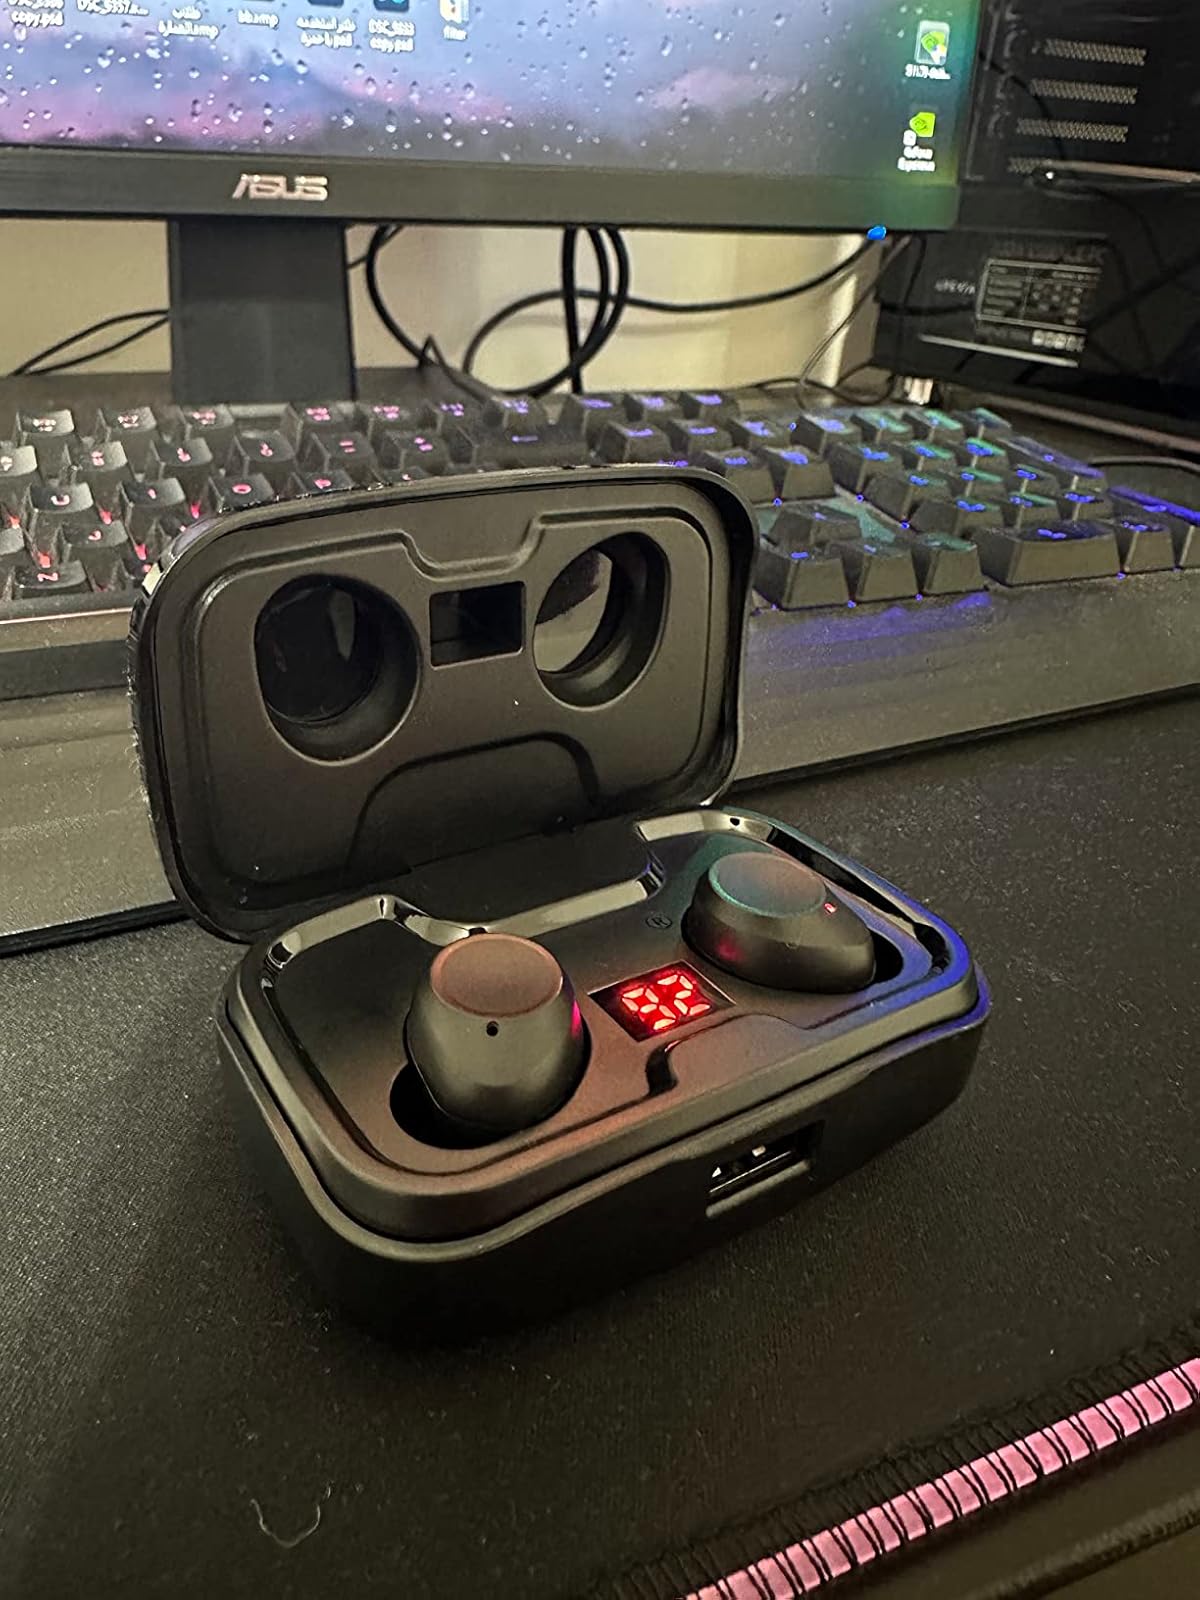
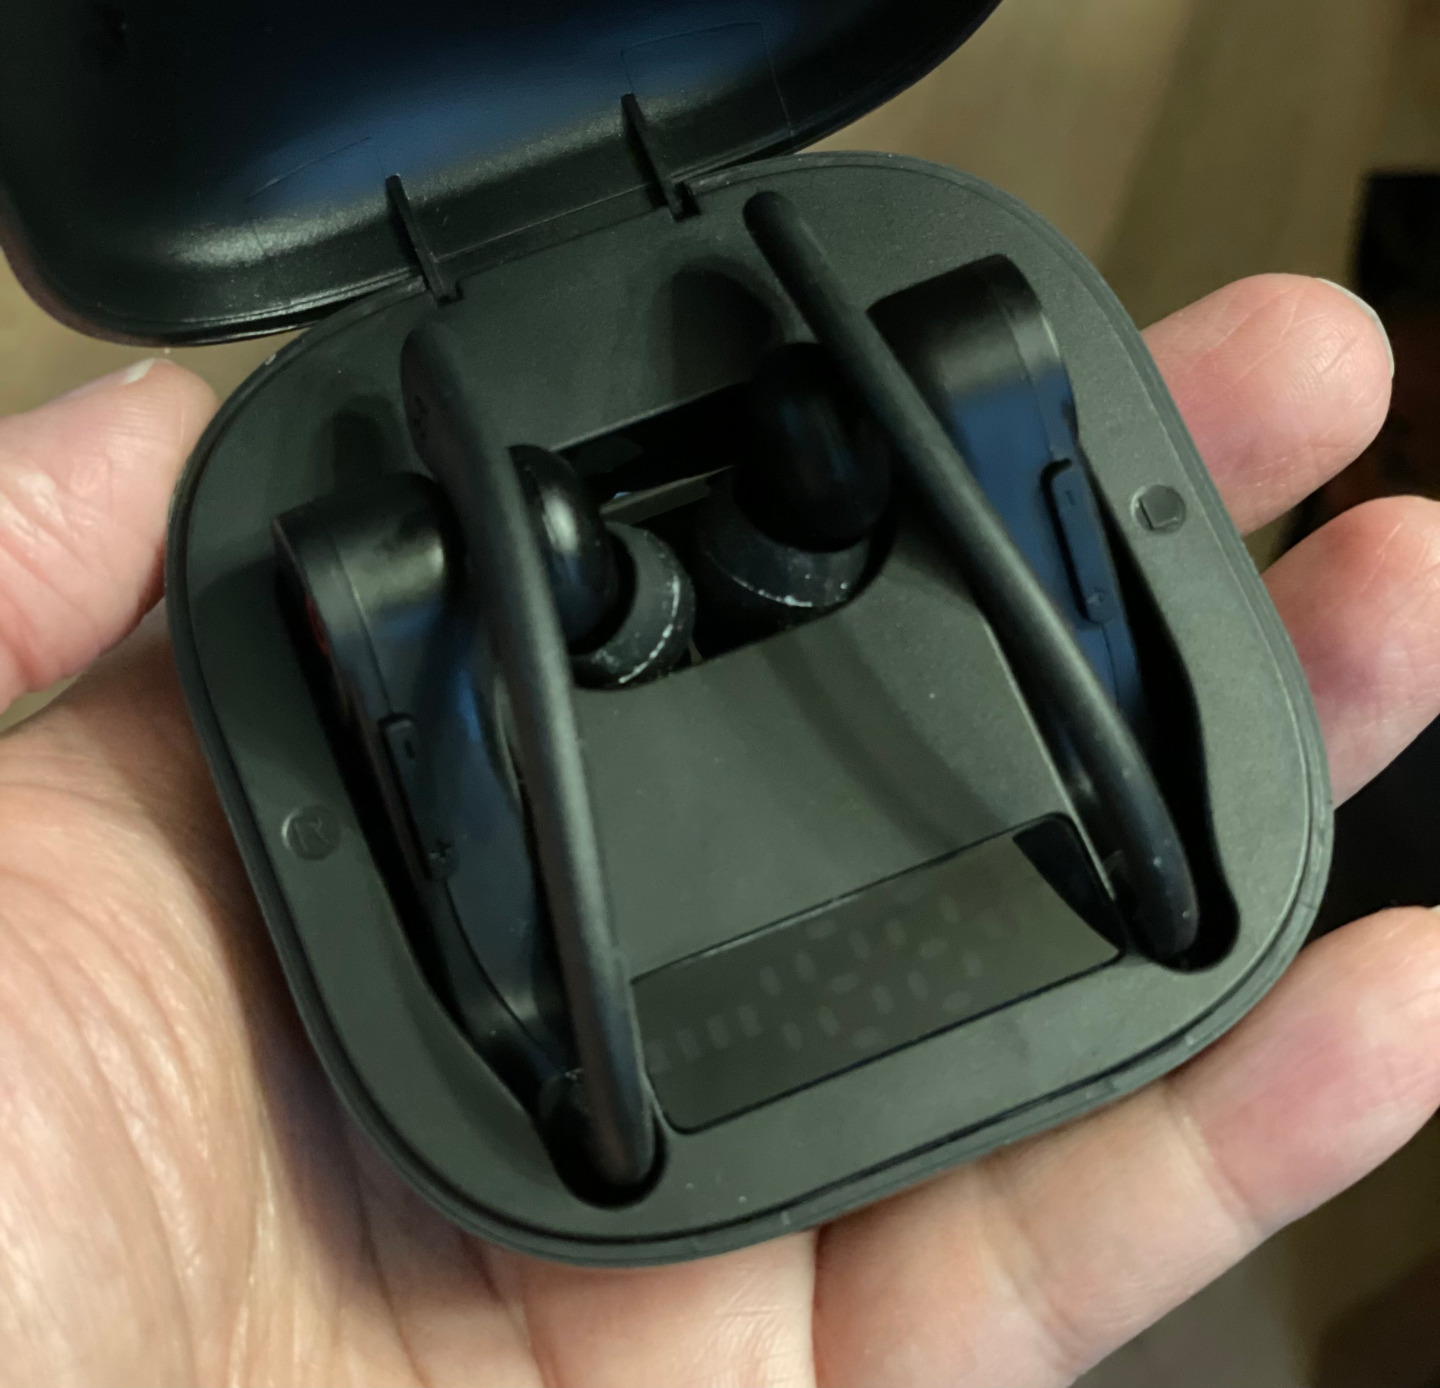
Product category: earbuds
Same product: no